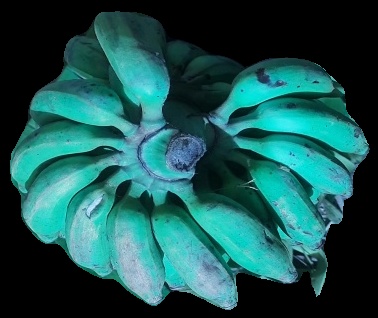
Variety: elakki-bale
Grade: grade3